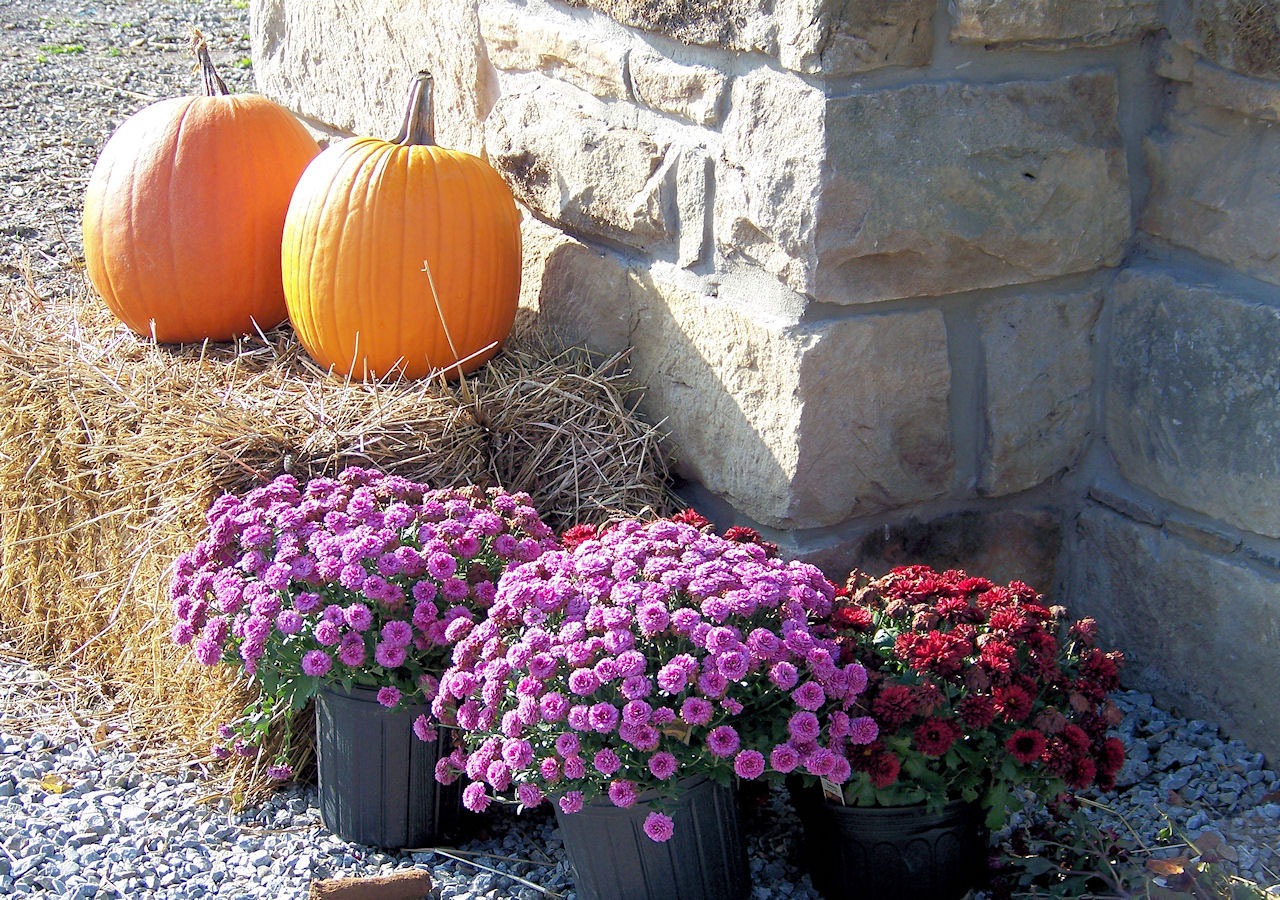
nature, plant, flower, wall, life, seasons, straw, still, mums, pumpkins, man made object